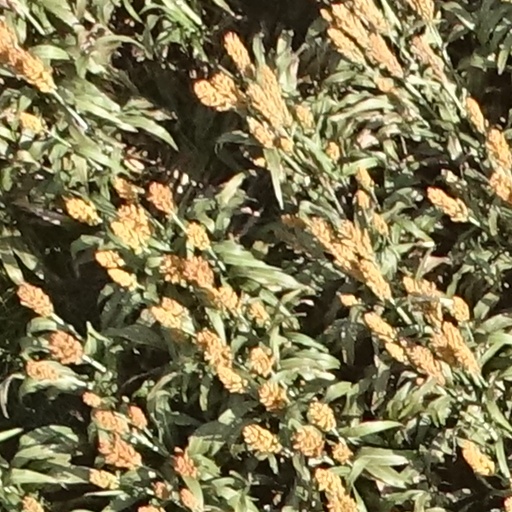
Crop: sorghum